Question: Please indicate a possible affordance area of the jump_skis that can be used for attaching with boots
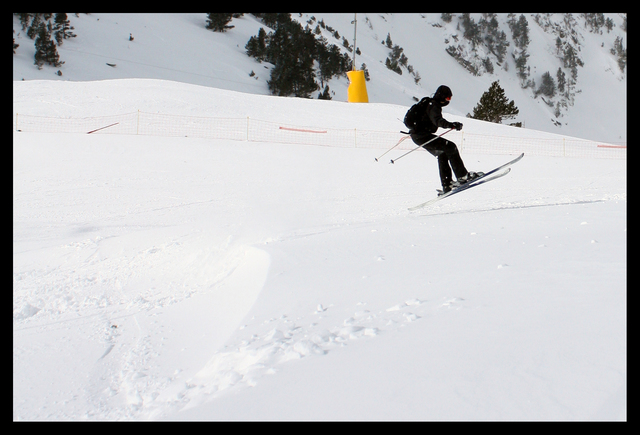
Answer: [402.814, 146.176, 530.404, 216.658]